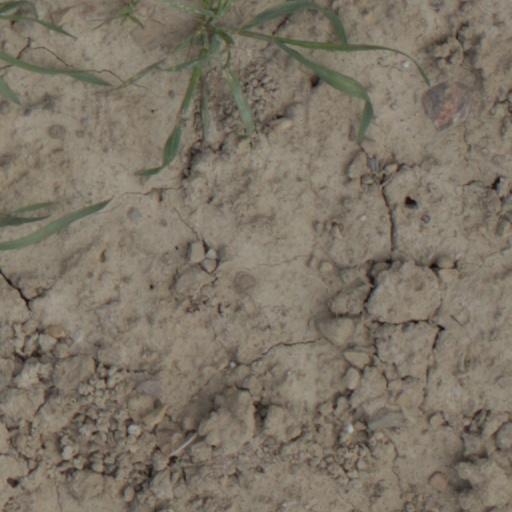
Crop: wheat